St Endellion

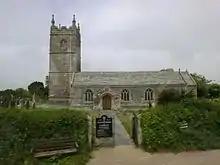
St Endellion church

The collegiate Church of England parish church of St Endelienta stands beside the road to Wadebridge and is a large building of the 15th century in Perpendicular style. It contains some fine examples of carving in stone and wood.